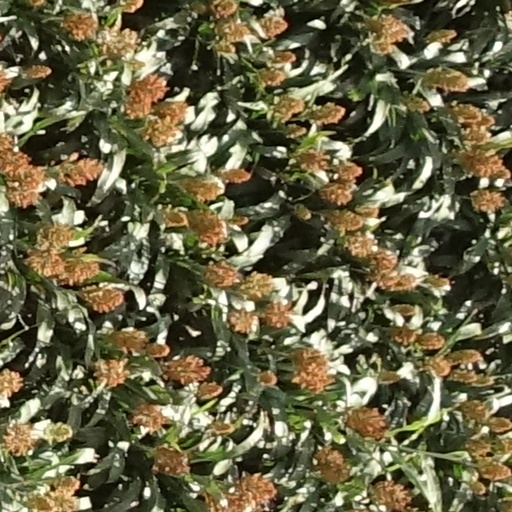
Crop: sorghum